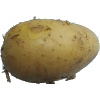
Label: Potato White 1